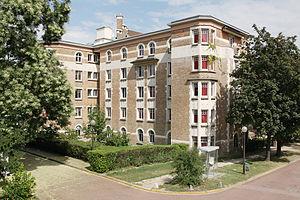
La Fondation des États-Unis est une résidence de la Cité internationale universitaire de Paris, située dans le 14ᵉ arrondissement de Paris face au parc Montsouris.